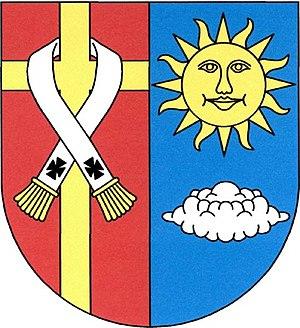
Opařany est une commune du district de Tábor, dans la région de Bohême-du-Sud, en République tchèque. Sa population s'élevait à 1 414 habitants en 2017.